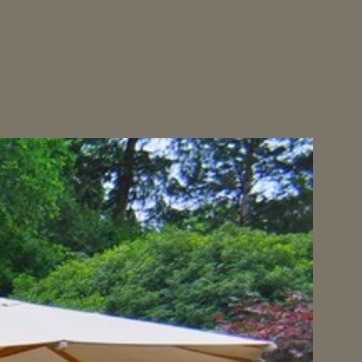
Material: sky